Jim Carr

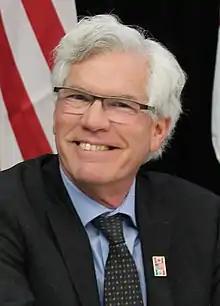
Carr in 2016

James Gordon Carr (October 11, 1951 – December 12, 2022) was a Canadian politician, cabinet minister, journalist, and professional oboist. A member of the Liberal Party, he served as the member of Parliament for Winnipeg South Centre from 2015 until his death on December 12, 2022. Carr died days after his Private Members Bill, Bill C-235, "An Act respecting the building of a green economy in the Prairies," passed the House and went to the Senate. He last served as the Chair of the Standing Committee on Public Safety and National Security, until his resignation on September 29, 2022.